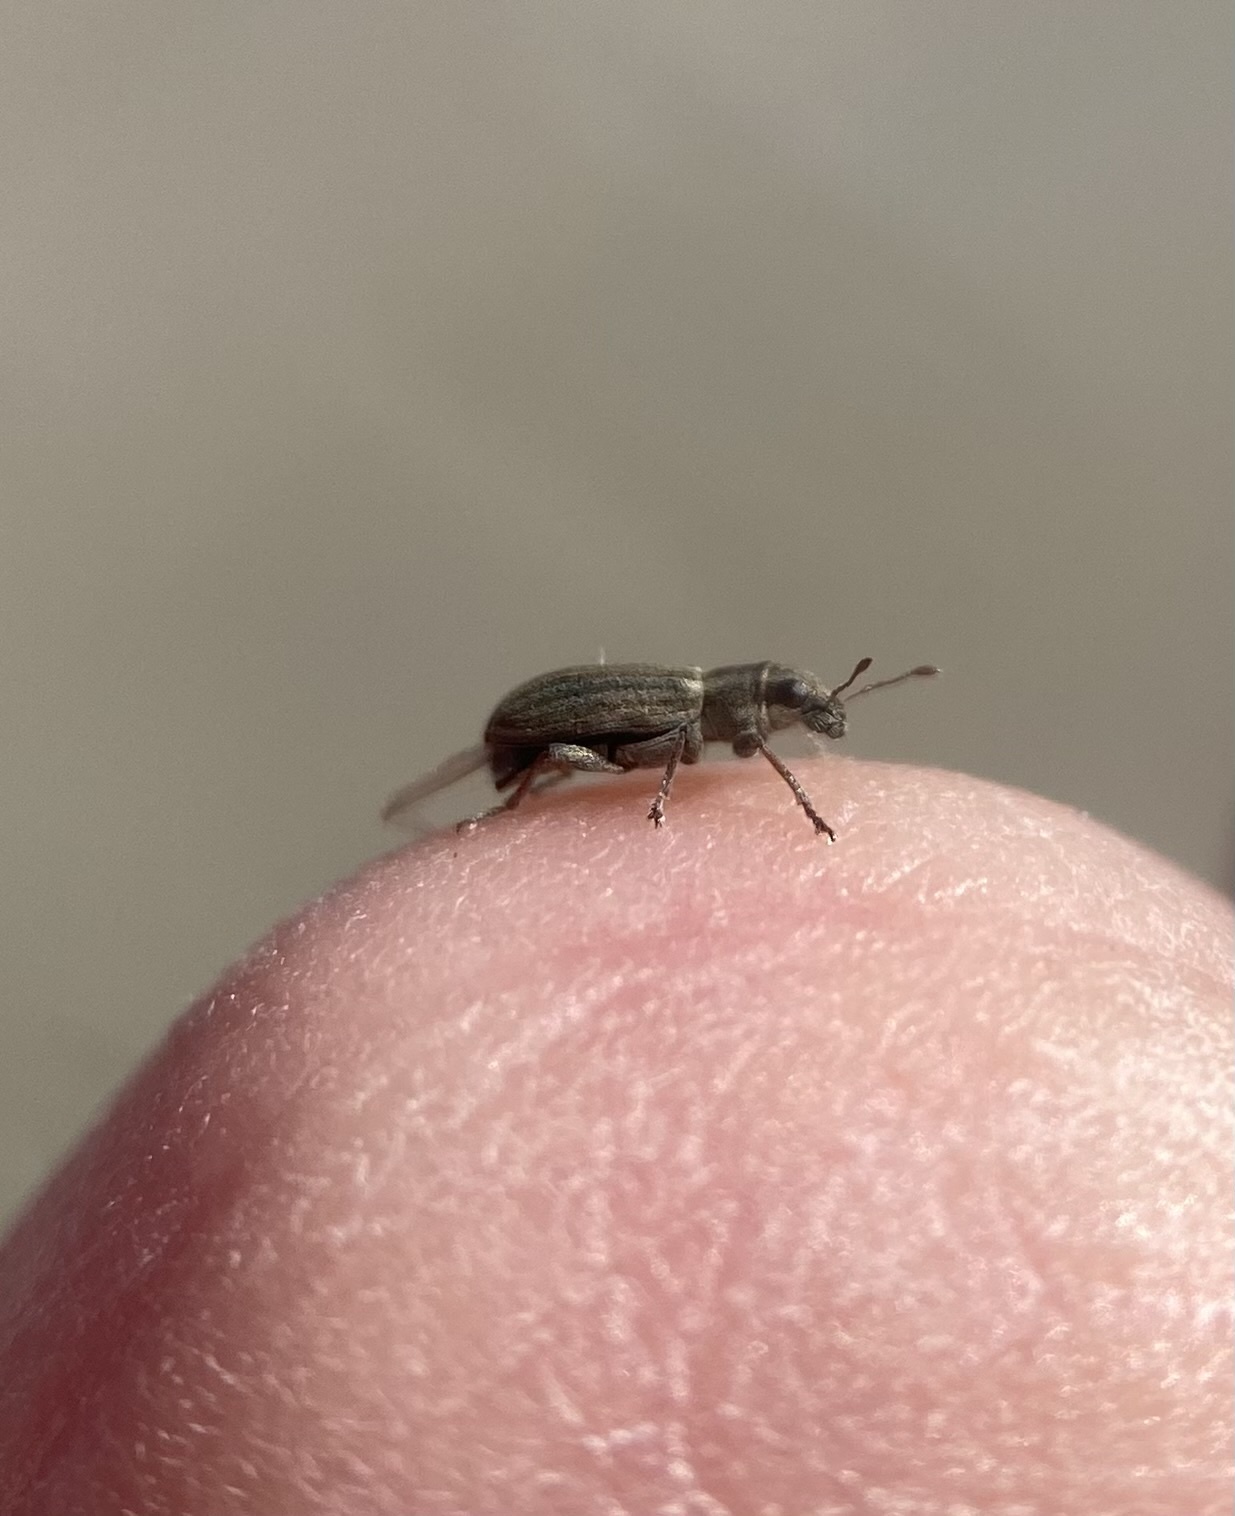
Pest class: pea_leaf_weevil